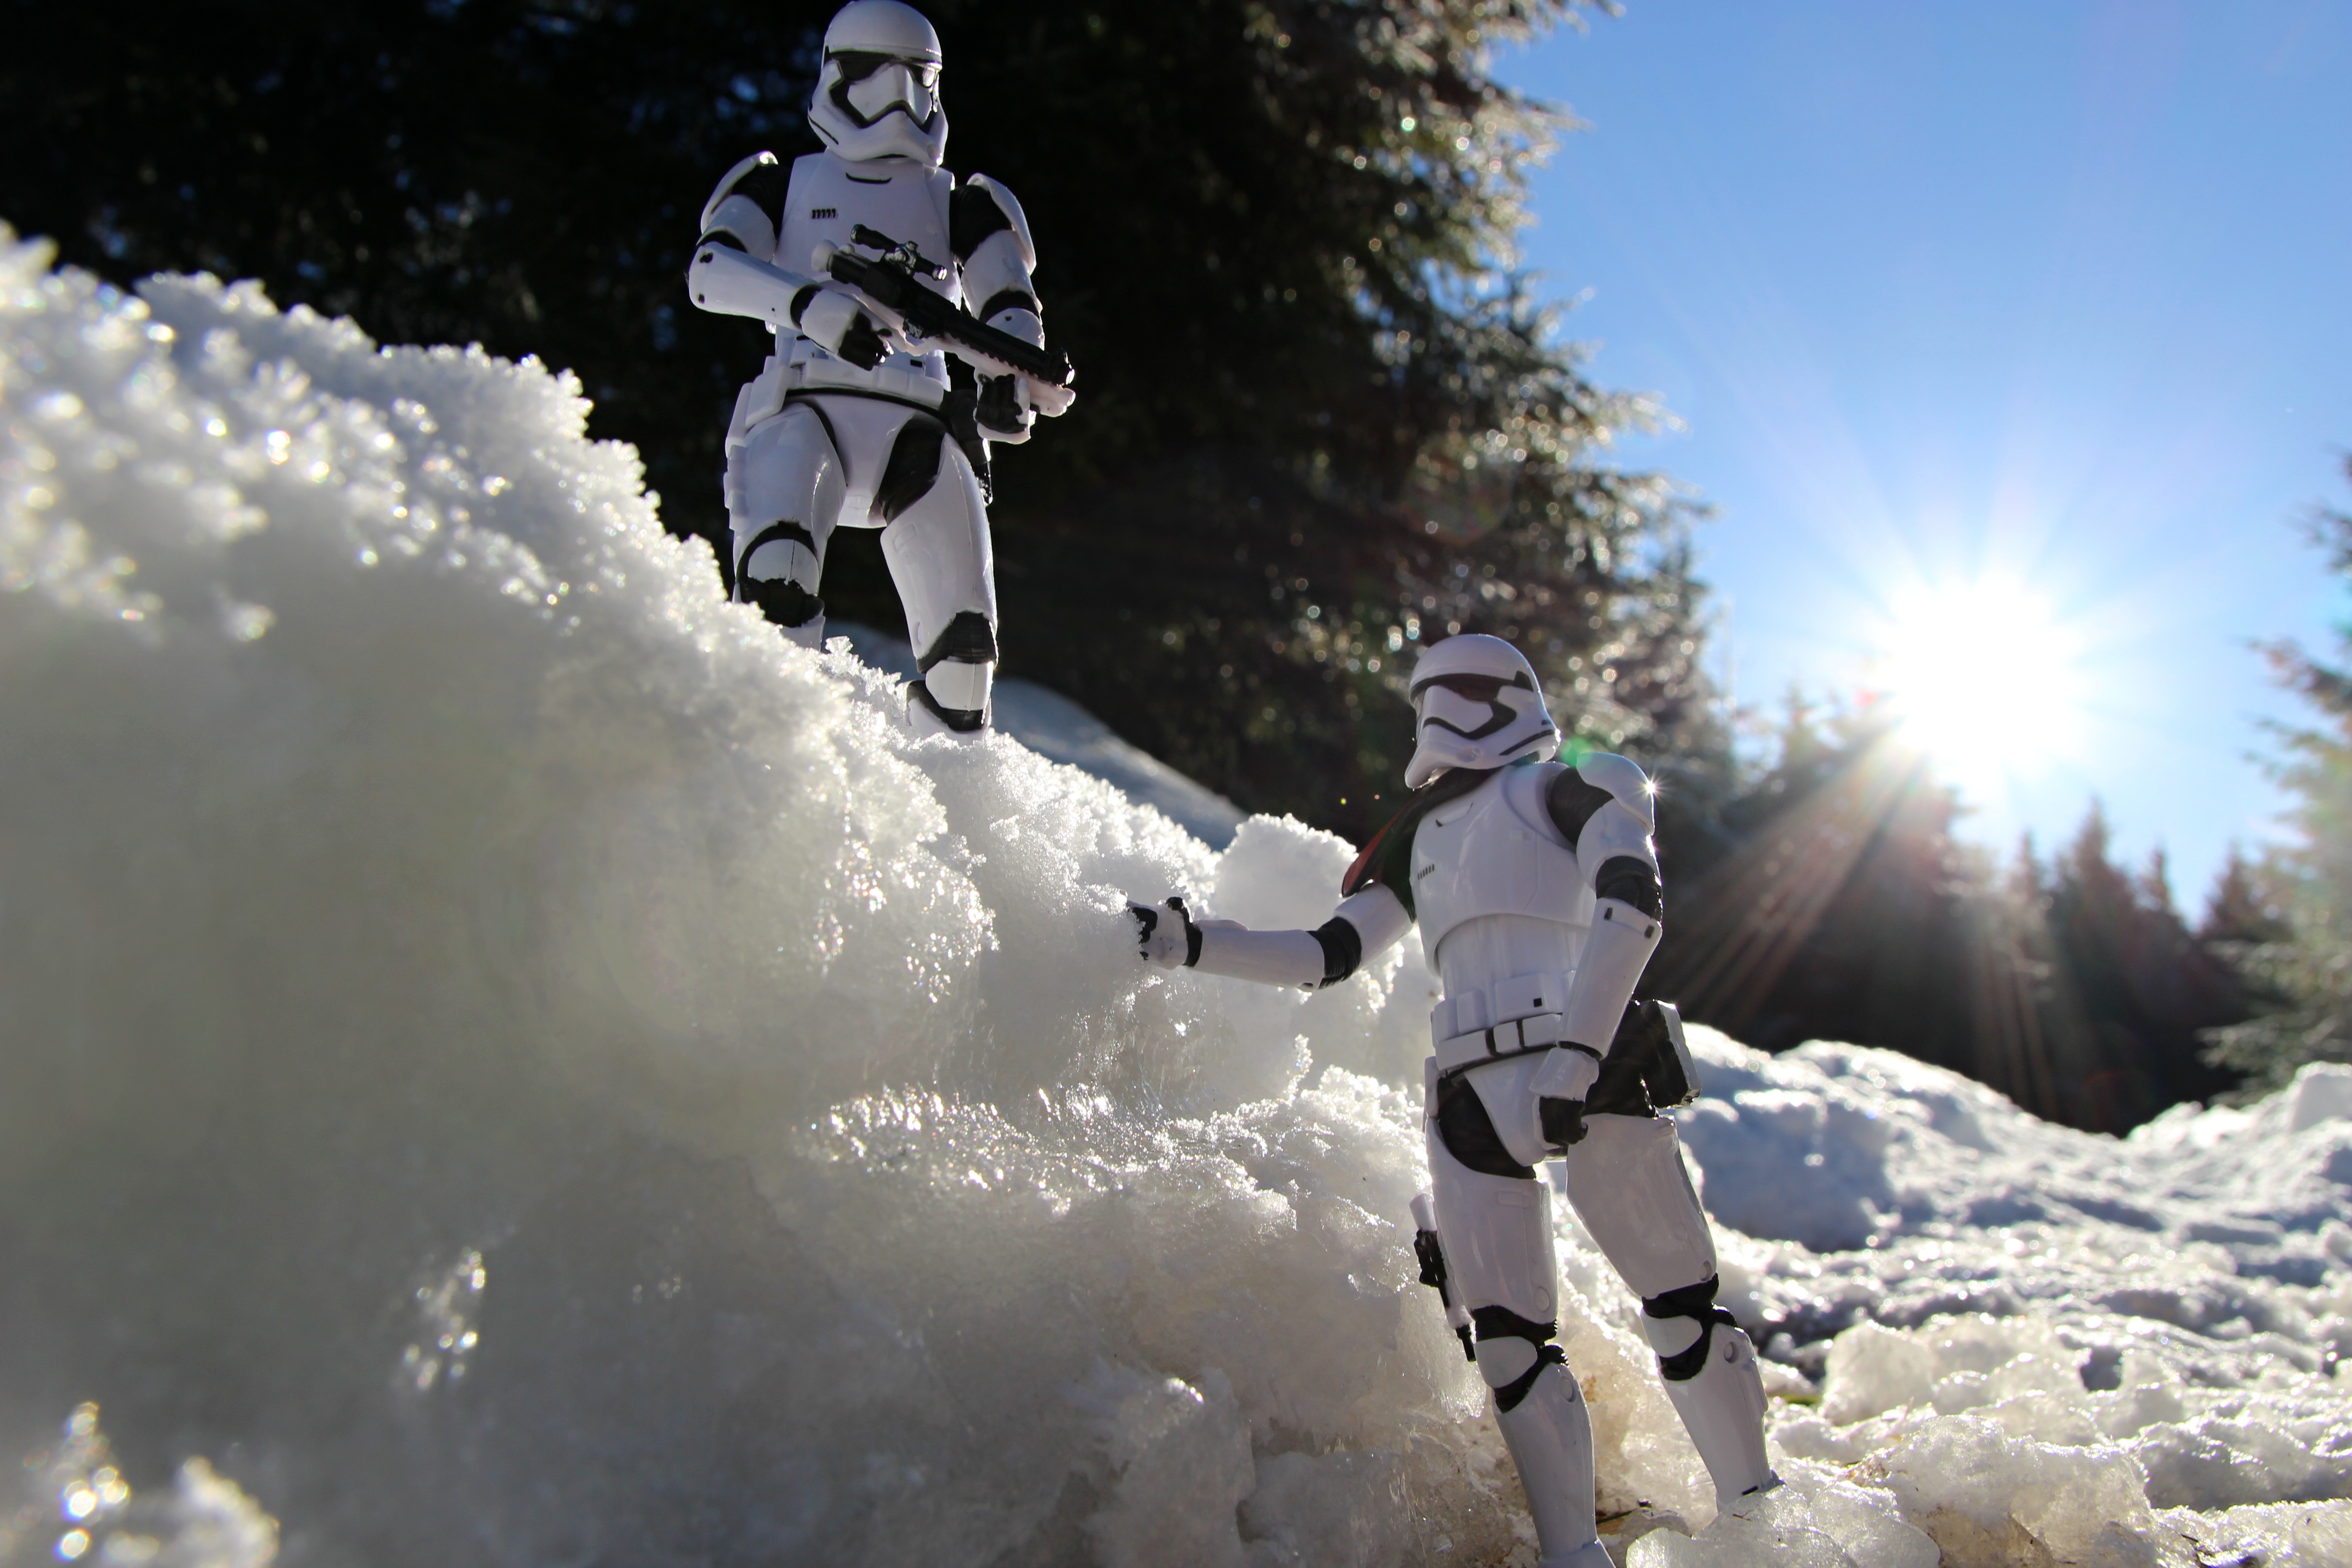
landscape, nature, forest, snow, winter, light, adventure, frozen, extreme sport, mountaineering, trees, star wars, sports, mountains, downhill, footwear, freeride, fi gures